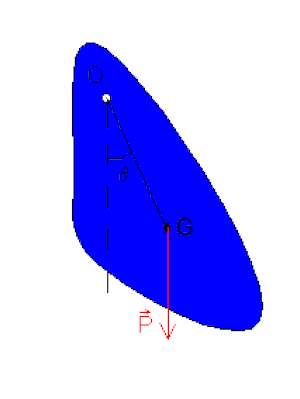
Image de physique Schéma Pendule pesant
On appelle pendule pesant tout solide mobile autour d'un axe ne passant pas par son centre de gravité et placé dans un champ de pesanteur. Déplacé de sa position d'équilibre dans laquelle le centre de gravité est à la verticale de l'axe, le solide se met à osciller de part et d'autre de cette position dite d'équilibre. Un balancier d'horloge, une balançoire, etc, constituent des pendules pesants.